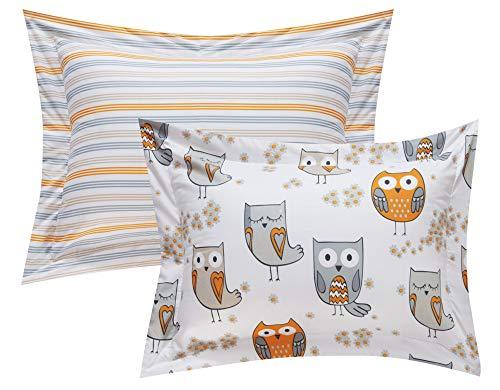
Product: Chic Home Forest 6 Piece Reversible Comforter Cute It's A Hoot Owl Friends Youth Design Bed in a Bag-Sheet Set Decorative Pillow Sham Included, Twin, Grey
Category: Home & Kitchen | Bedding | Kids' Bedding | Comforters & Sets | Comforter Sets
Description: IT’S A HOOT - Fun and colorful design featuring cute hooting owls and floral details on a white field with a color coordinated striped design on the reverse - A design and color coordinated reversible pillow sham and a decorative pillow complete the look.
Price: $64.97
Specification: ProductDimensions:21x17x9inches|ItemWeight:8.65pounds|ShippingWeight:8.65pounds(Viewshippingratesandpolicies)|Manufacturer:ChicHome|ASIN:B07JJKFS9V|Itemmodelnumber:BCS17031-AN